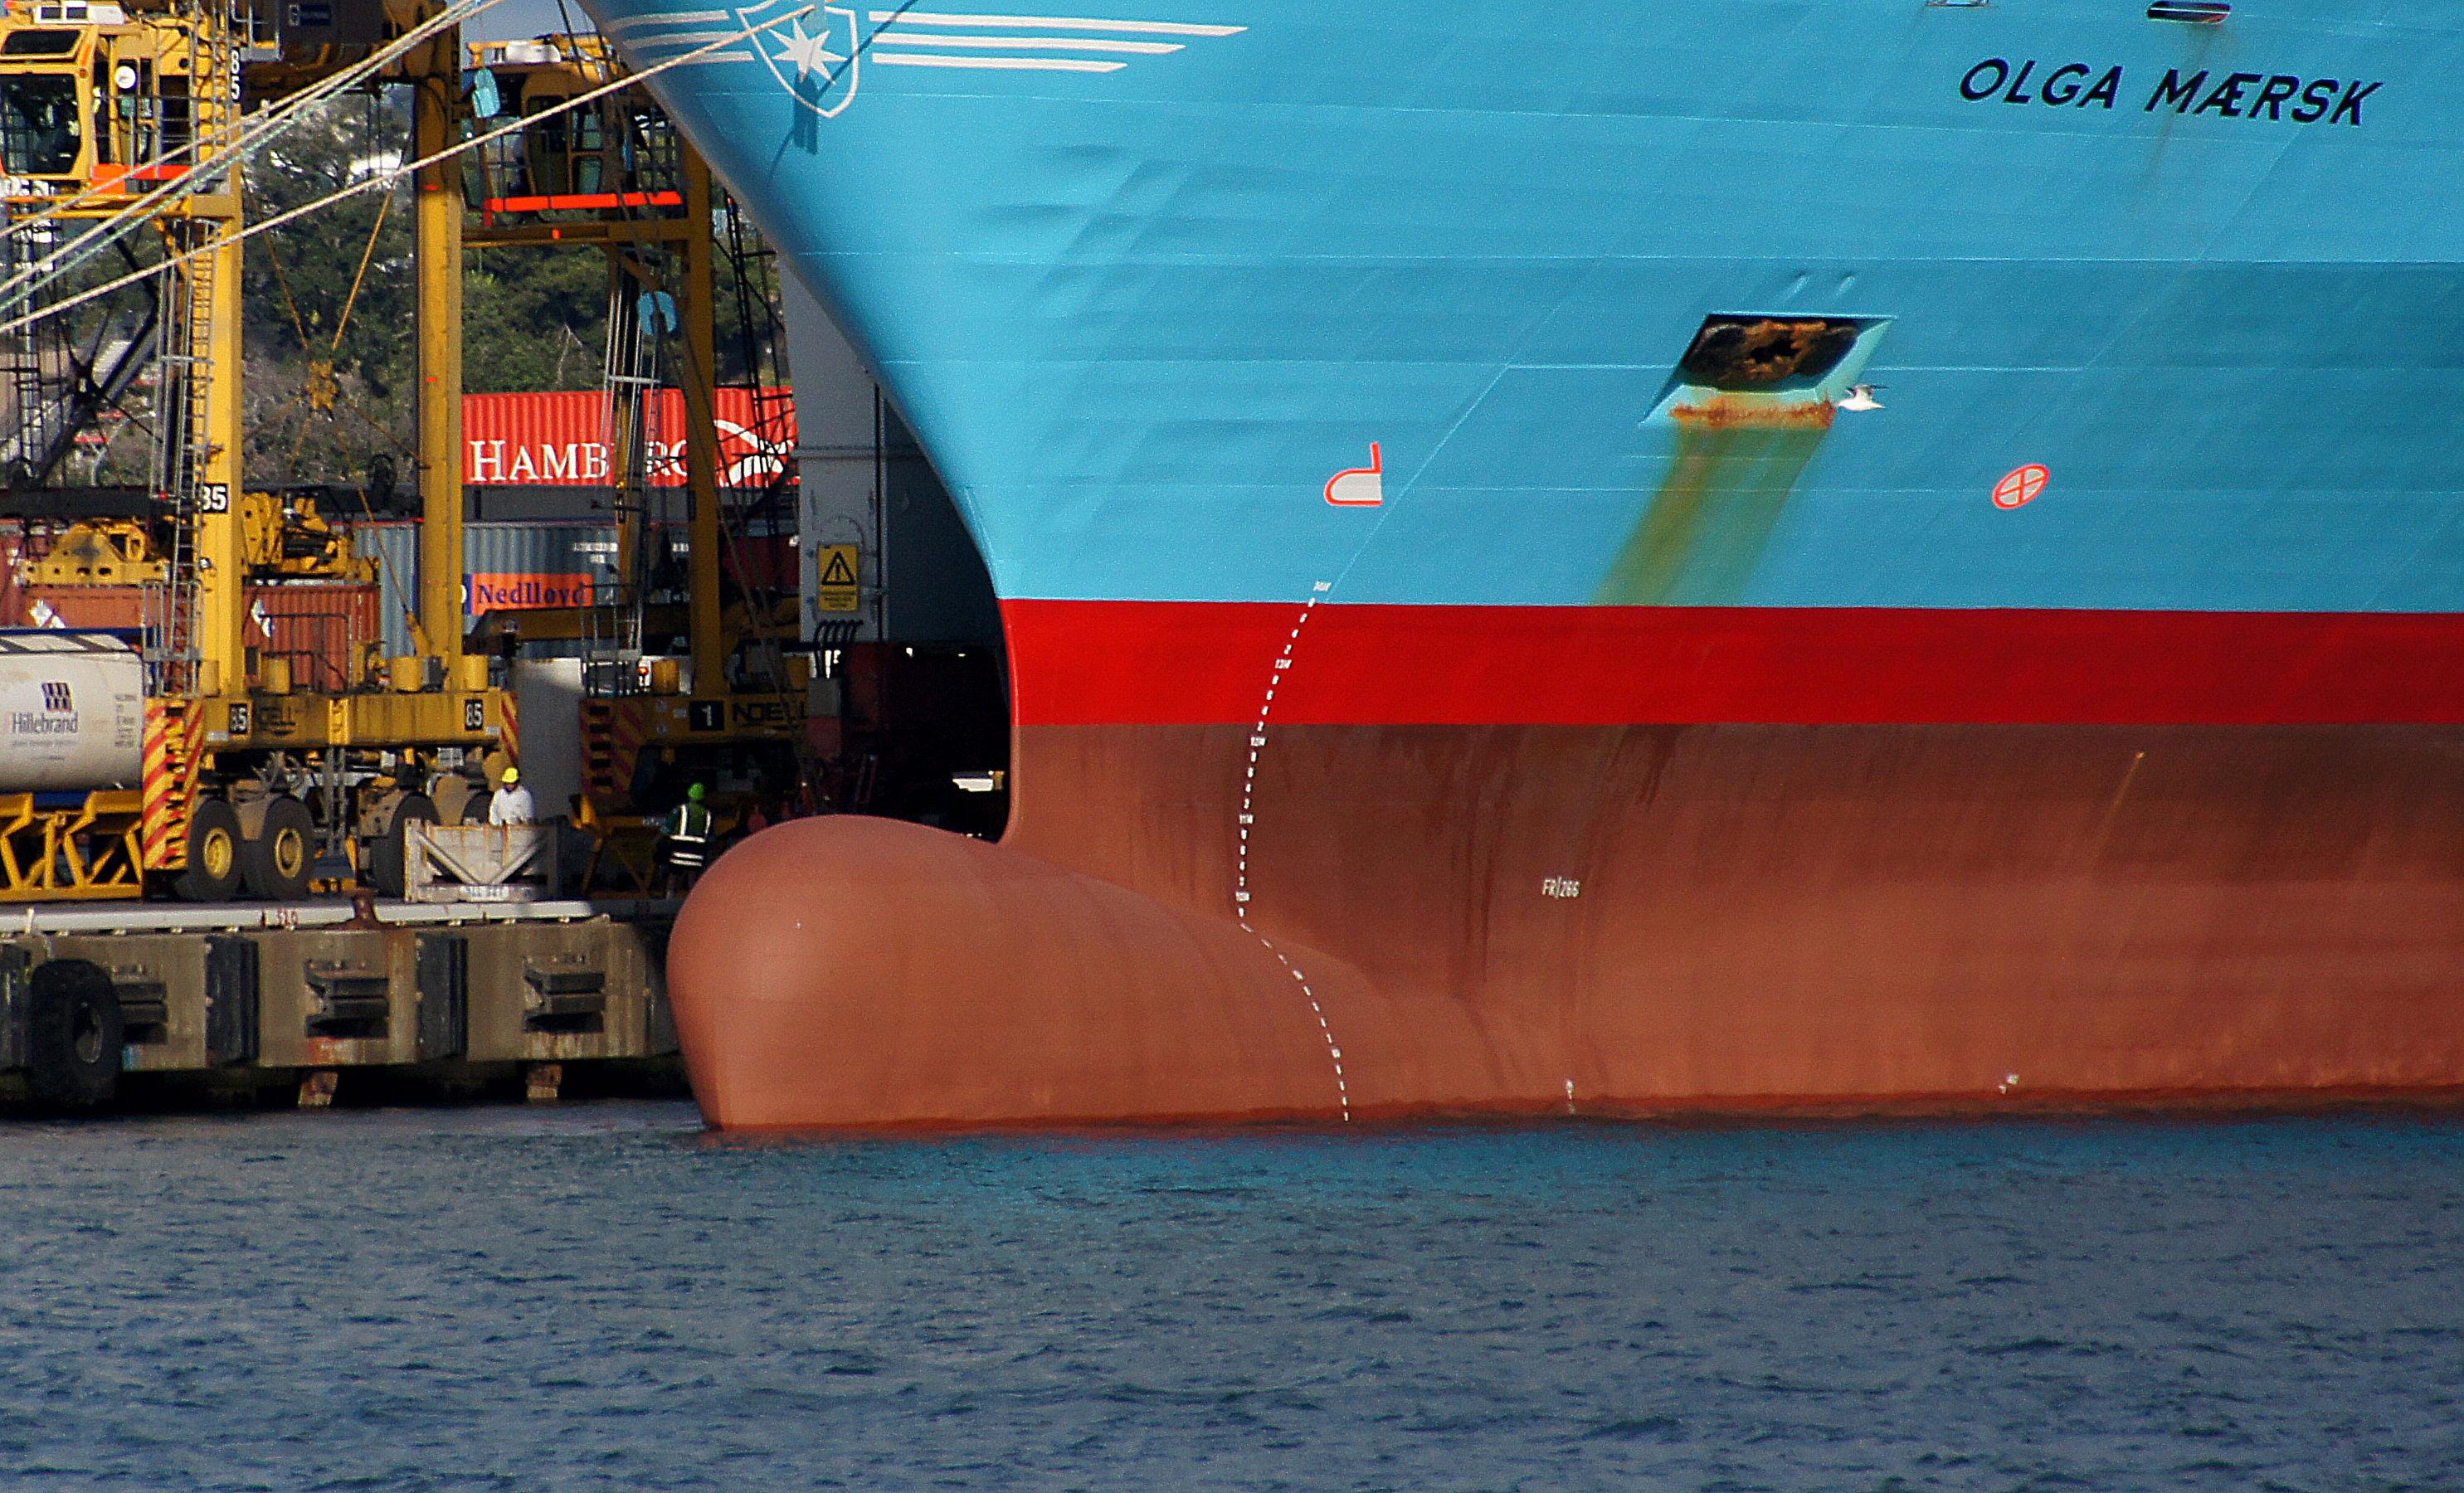
boat, ship, vehicle, publicdomain, bow, portofauckland, watercraft, redship, sonydslra580, bows, tamron18270, boatbows, bulbous, container ship, freight transport, atmosphere of earth